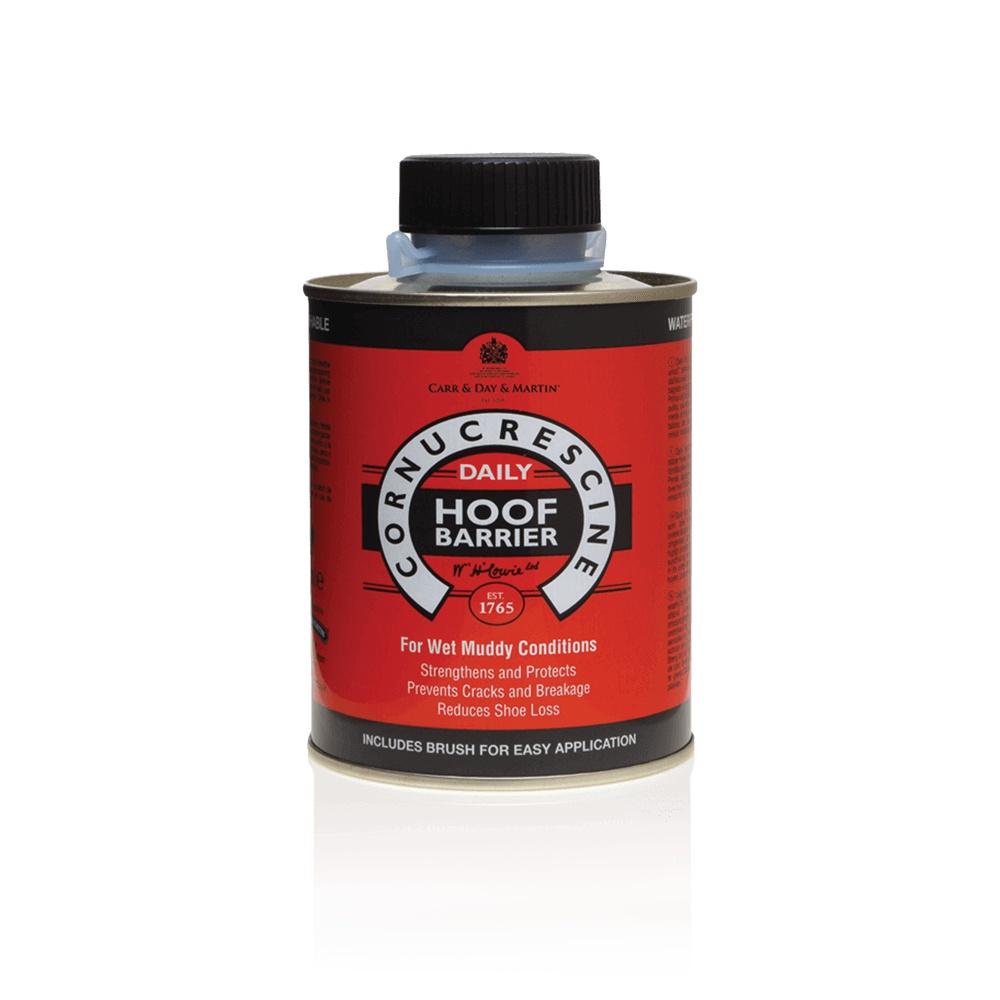
Cornucrescine Daily Hoof Barrier
Rafforza e sostiene la struttura dello zoccolo per migliorare la salute e la ritenzione del ferro. La formulazione avanzata crea una "barriera unidirezionale" per proteggere dall'eccessivo assorbimento di acqua e urina. Impermeabilizza lo zoccolo, ma gli consente di respirare naturalmente e di respingere l'umidità. Adatto per zoccoli morbidi e friabili; ideale per l'uso quotidiano. Assicurarsi che lo zoccolo sia pulito, asciutto e privo di oli e grassi. Applicare quotidianamente con una spazzola interna sulla parete dello zoccolo sotto la fascia della corona, compresa la suola e il fettone, se lo si desidera. Idealmente, utilizzare prima dell'esposizione a condizioni umide o fangose. Asciuga in pochi minuti, con una finitura trasparente, non appiccicosa. Per gli zoccoli danneggiati, utilizzare in combinazione con Cornucrescine Original Hoof Unguento per accelerare la crescita dello zoccolo e favorirne la ristrutturazione. 500ml - Contiene canfora
Brand: Carr&Day&Martin
Category: Sporting Goods > Outdoor Recreation > Equestrian > Horse Care